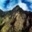
Label: mountain